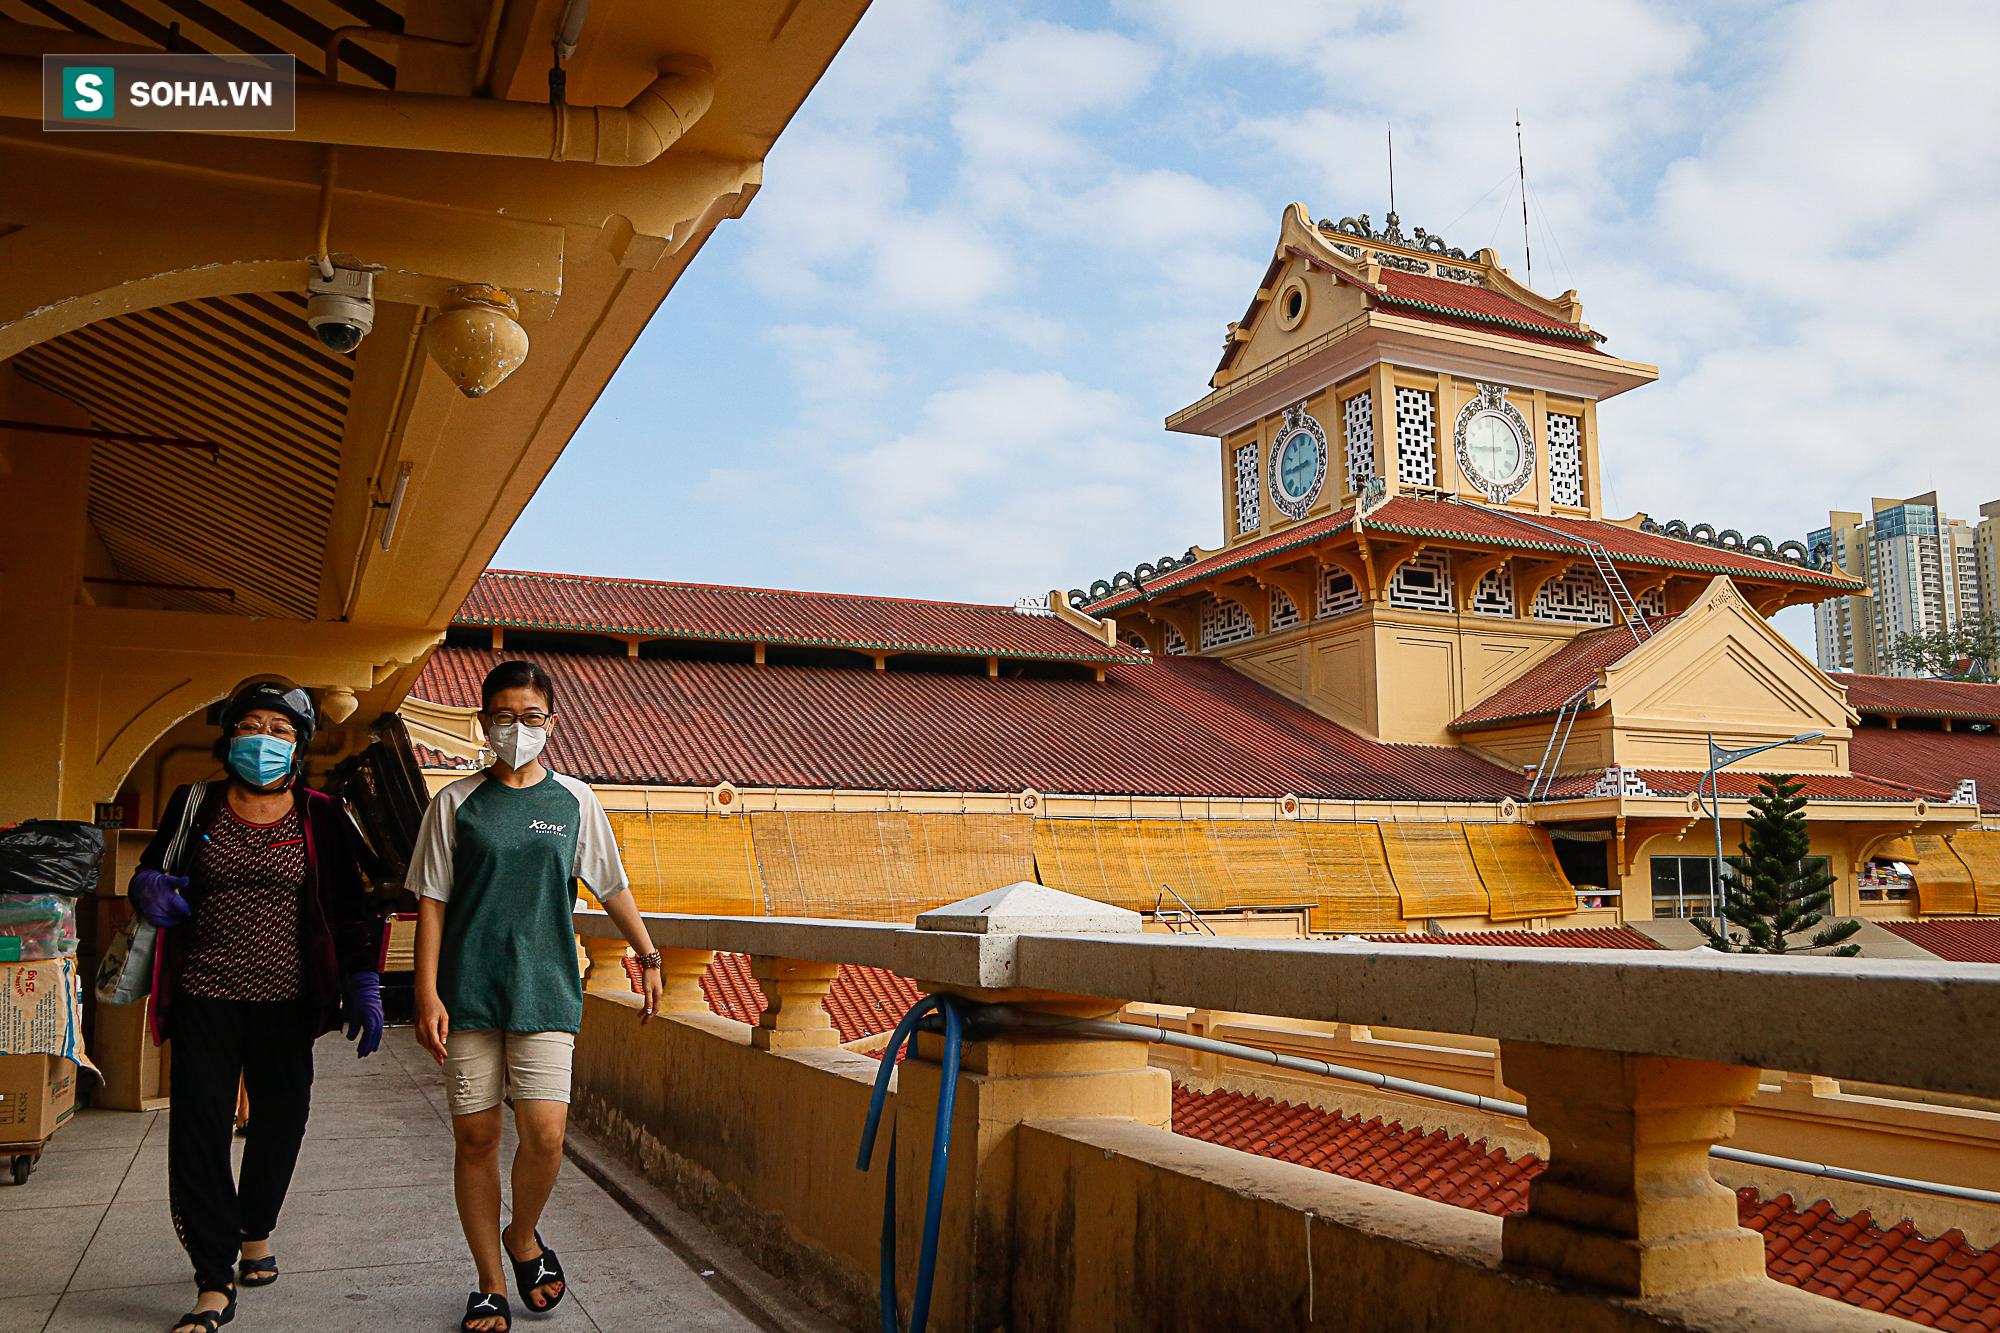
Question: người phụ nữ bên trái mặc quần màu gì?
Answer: người phụ nữ bên trái mặc quần màu đen